Lee Young-ae

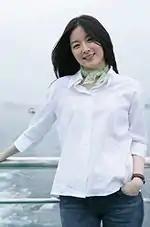
Lee on boat ride at the Qiandao Lake in China in March 2006.

In 2006, for the first time in 12 years, NHK had to use the NHK Hall to host the NHK show due to her popularity; stamps featuring Lee were released in Japan.